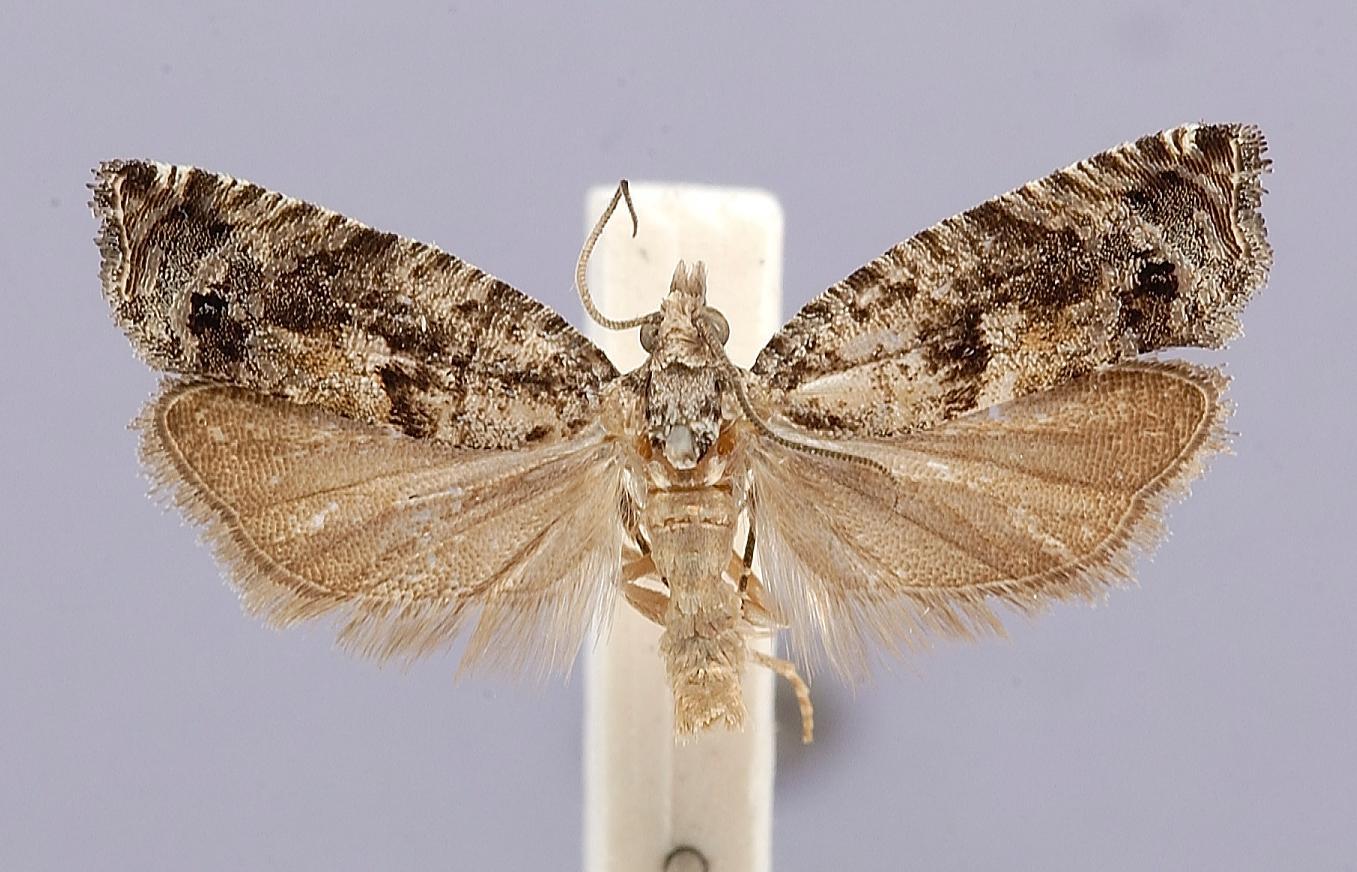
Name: Catastega spectra
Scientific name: Catastega spectra Brown, 1992
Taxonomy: Animalia, Arthropoda, Insecta, Lepidoptera, Tortricidae
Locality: Texas, Jeff Davis Co., Mt. Locke, McDonald Observatory, Jeff Davis, Texas, United States
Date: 19 Jul 1971